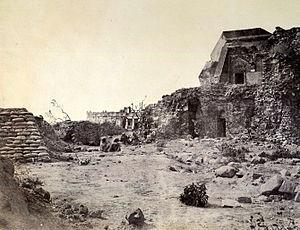
La révolte des cipayes est un soulèvement populaire qui a lieu en Inde en 1857 contre la Compagnie anglaise des Indes orientales. Il est également appelé première guerre d'indépendance indienne ou rébellion indienne de 1857.